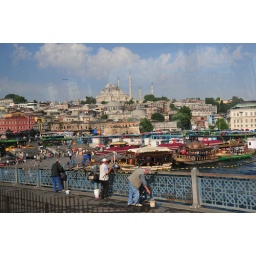
Crossing the bridge in the bus from the new part of Istanbul to the old.